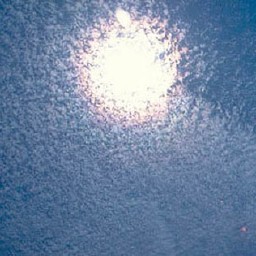
Cloud type: Cirrocumulus (Cc)